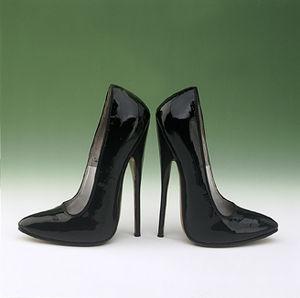
Le fétichisme de la chaussure est l'attribution d'un désir érotique dans la recherche d'une satisfaction sexuelle par le contact physique ou visuel des chaussures. Cette paraphilie est aussi connue sous le terme de rétifisme, en référence à Nicolas-Edme Rétif qui a décrit son attirance pour les chaussures féminines dans son roman, intitulé Le pied de Fanchette, paru en 1763. Les pieds et les collants sont des fétichismes liés et certains individus fétichistes de la chaussure peuvent également avoir ce type de fétichisme, mais ce n'est pas toujours le cas, et ce fétichisme pourrait concerner également les palmes de plongée et les tongs. Le fétichisme de la botte est un cas particulier du fétichisme de la chaussure.